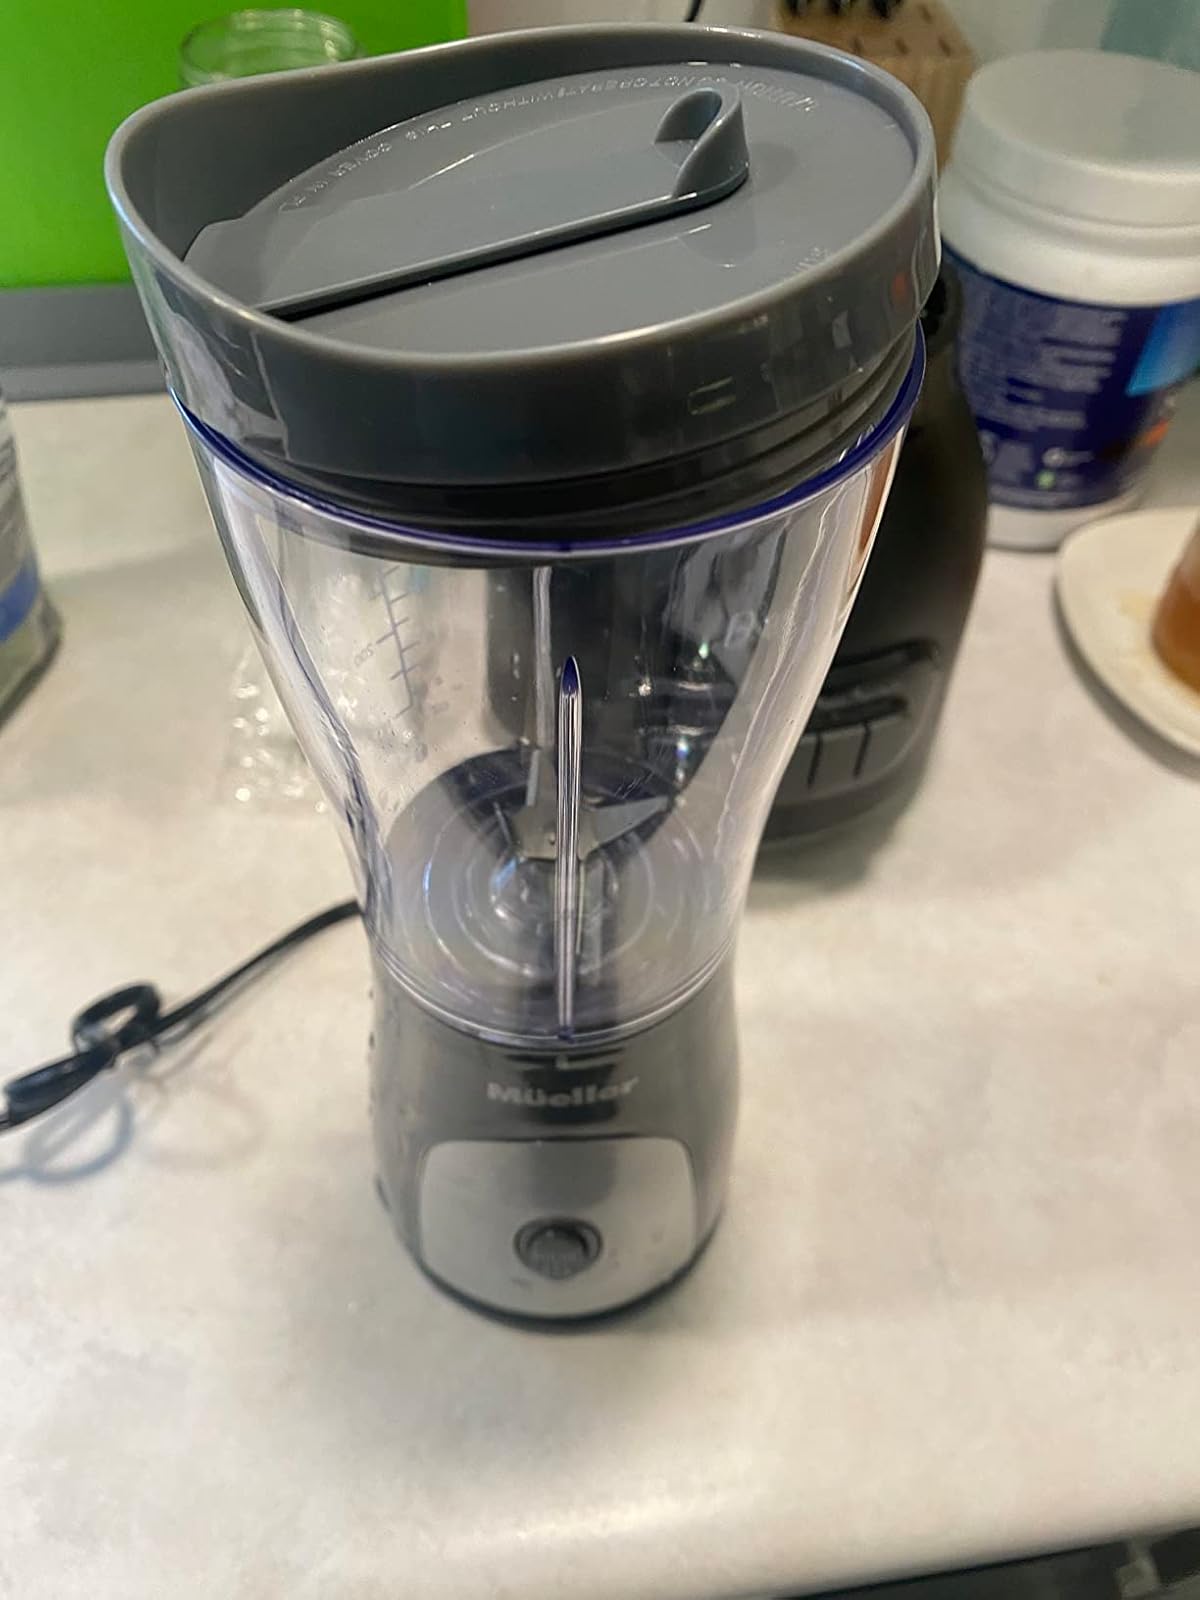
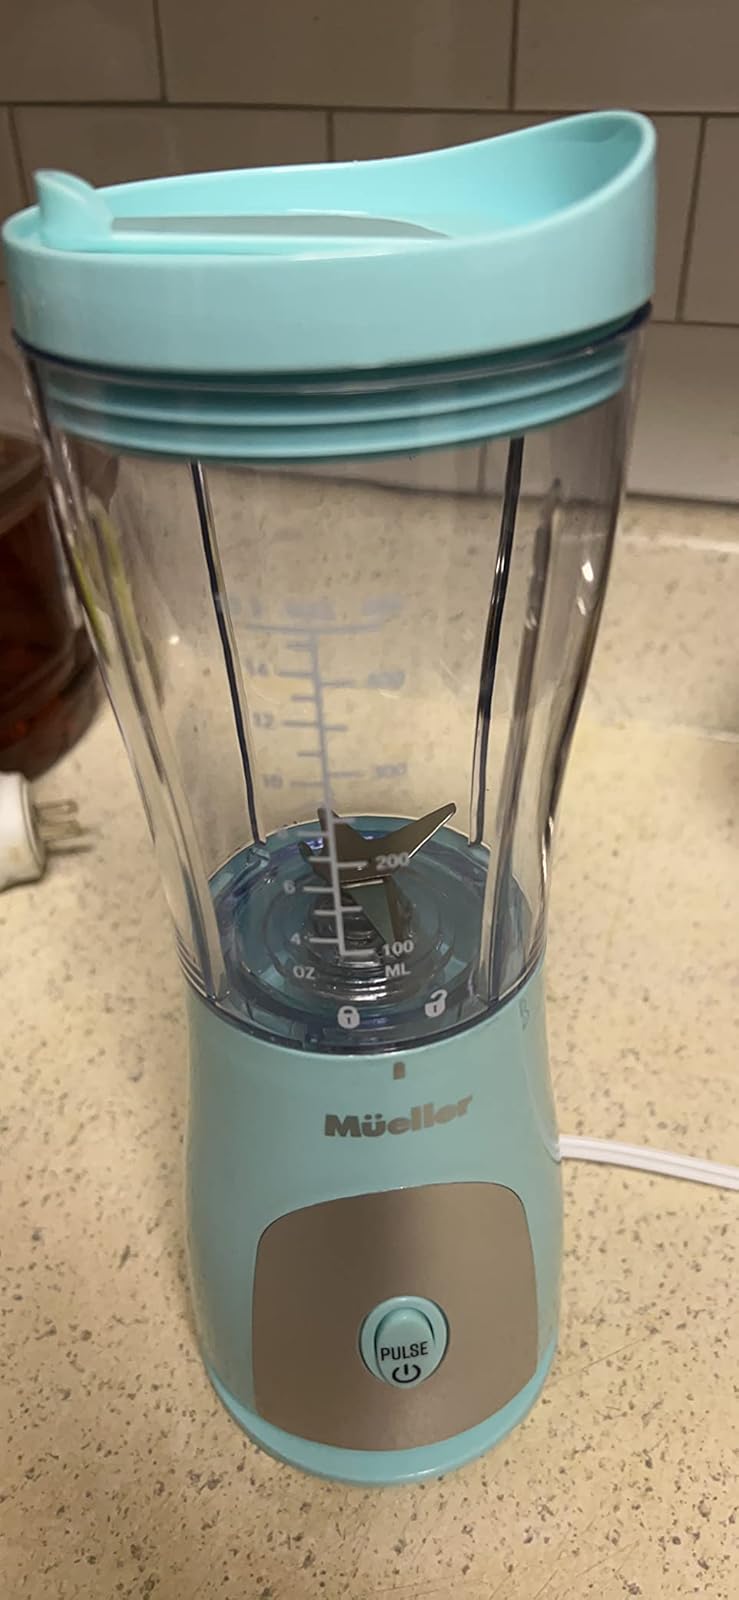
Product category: items_blender
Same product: no